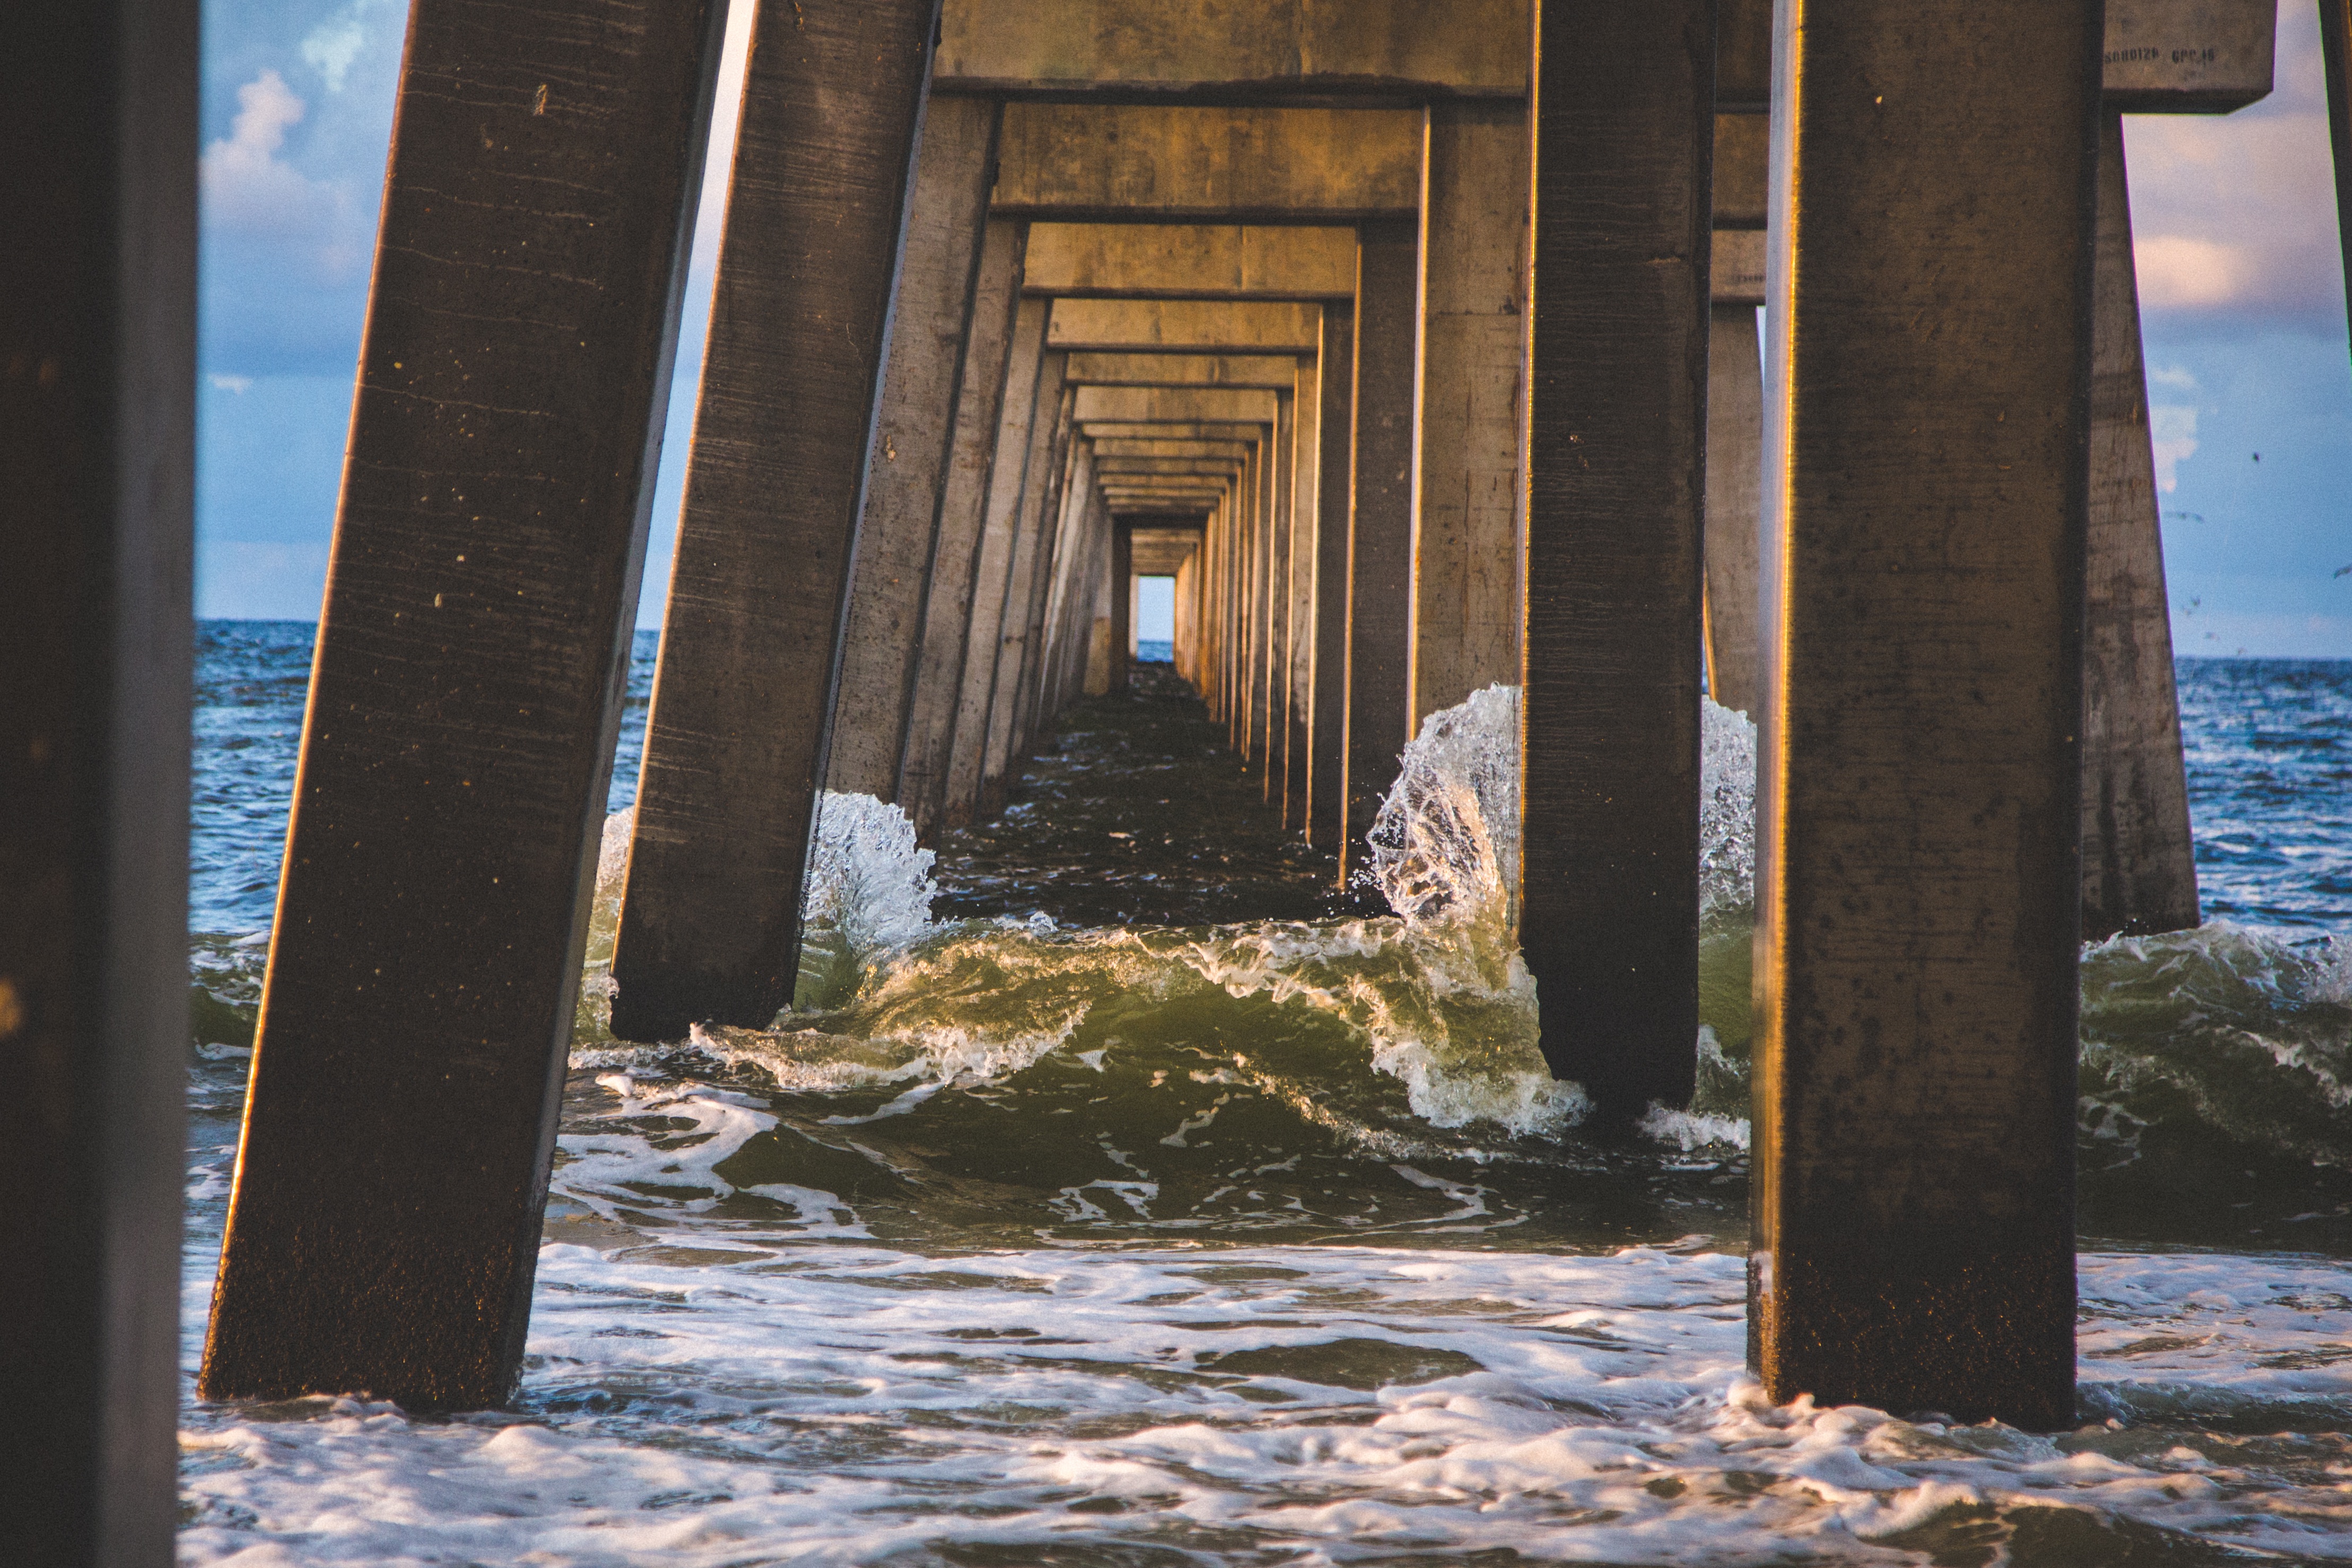
sea, water, rock, ocean, snow, winter, architecture, pier, reflection, pillar, geometry